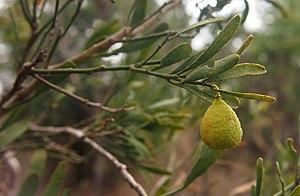
Citrus est un genre de plantes angiospermes de la famille des Rutaceae, sous-famille des Aurantioideae, tribu des Citreae, sous-tribu des Citrinae. Ce genre contient les arbres donnant les fruits communément appelés « agrumes » : orange, citron, pamplemousse, mandarine, etc.